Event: Nepal Earthquake
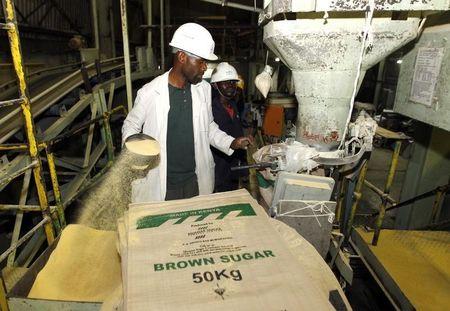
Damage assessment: no_damage